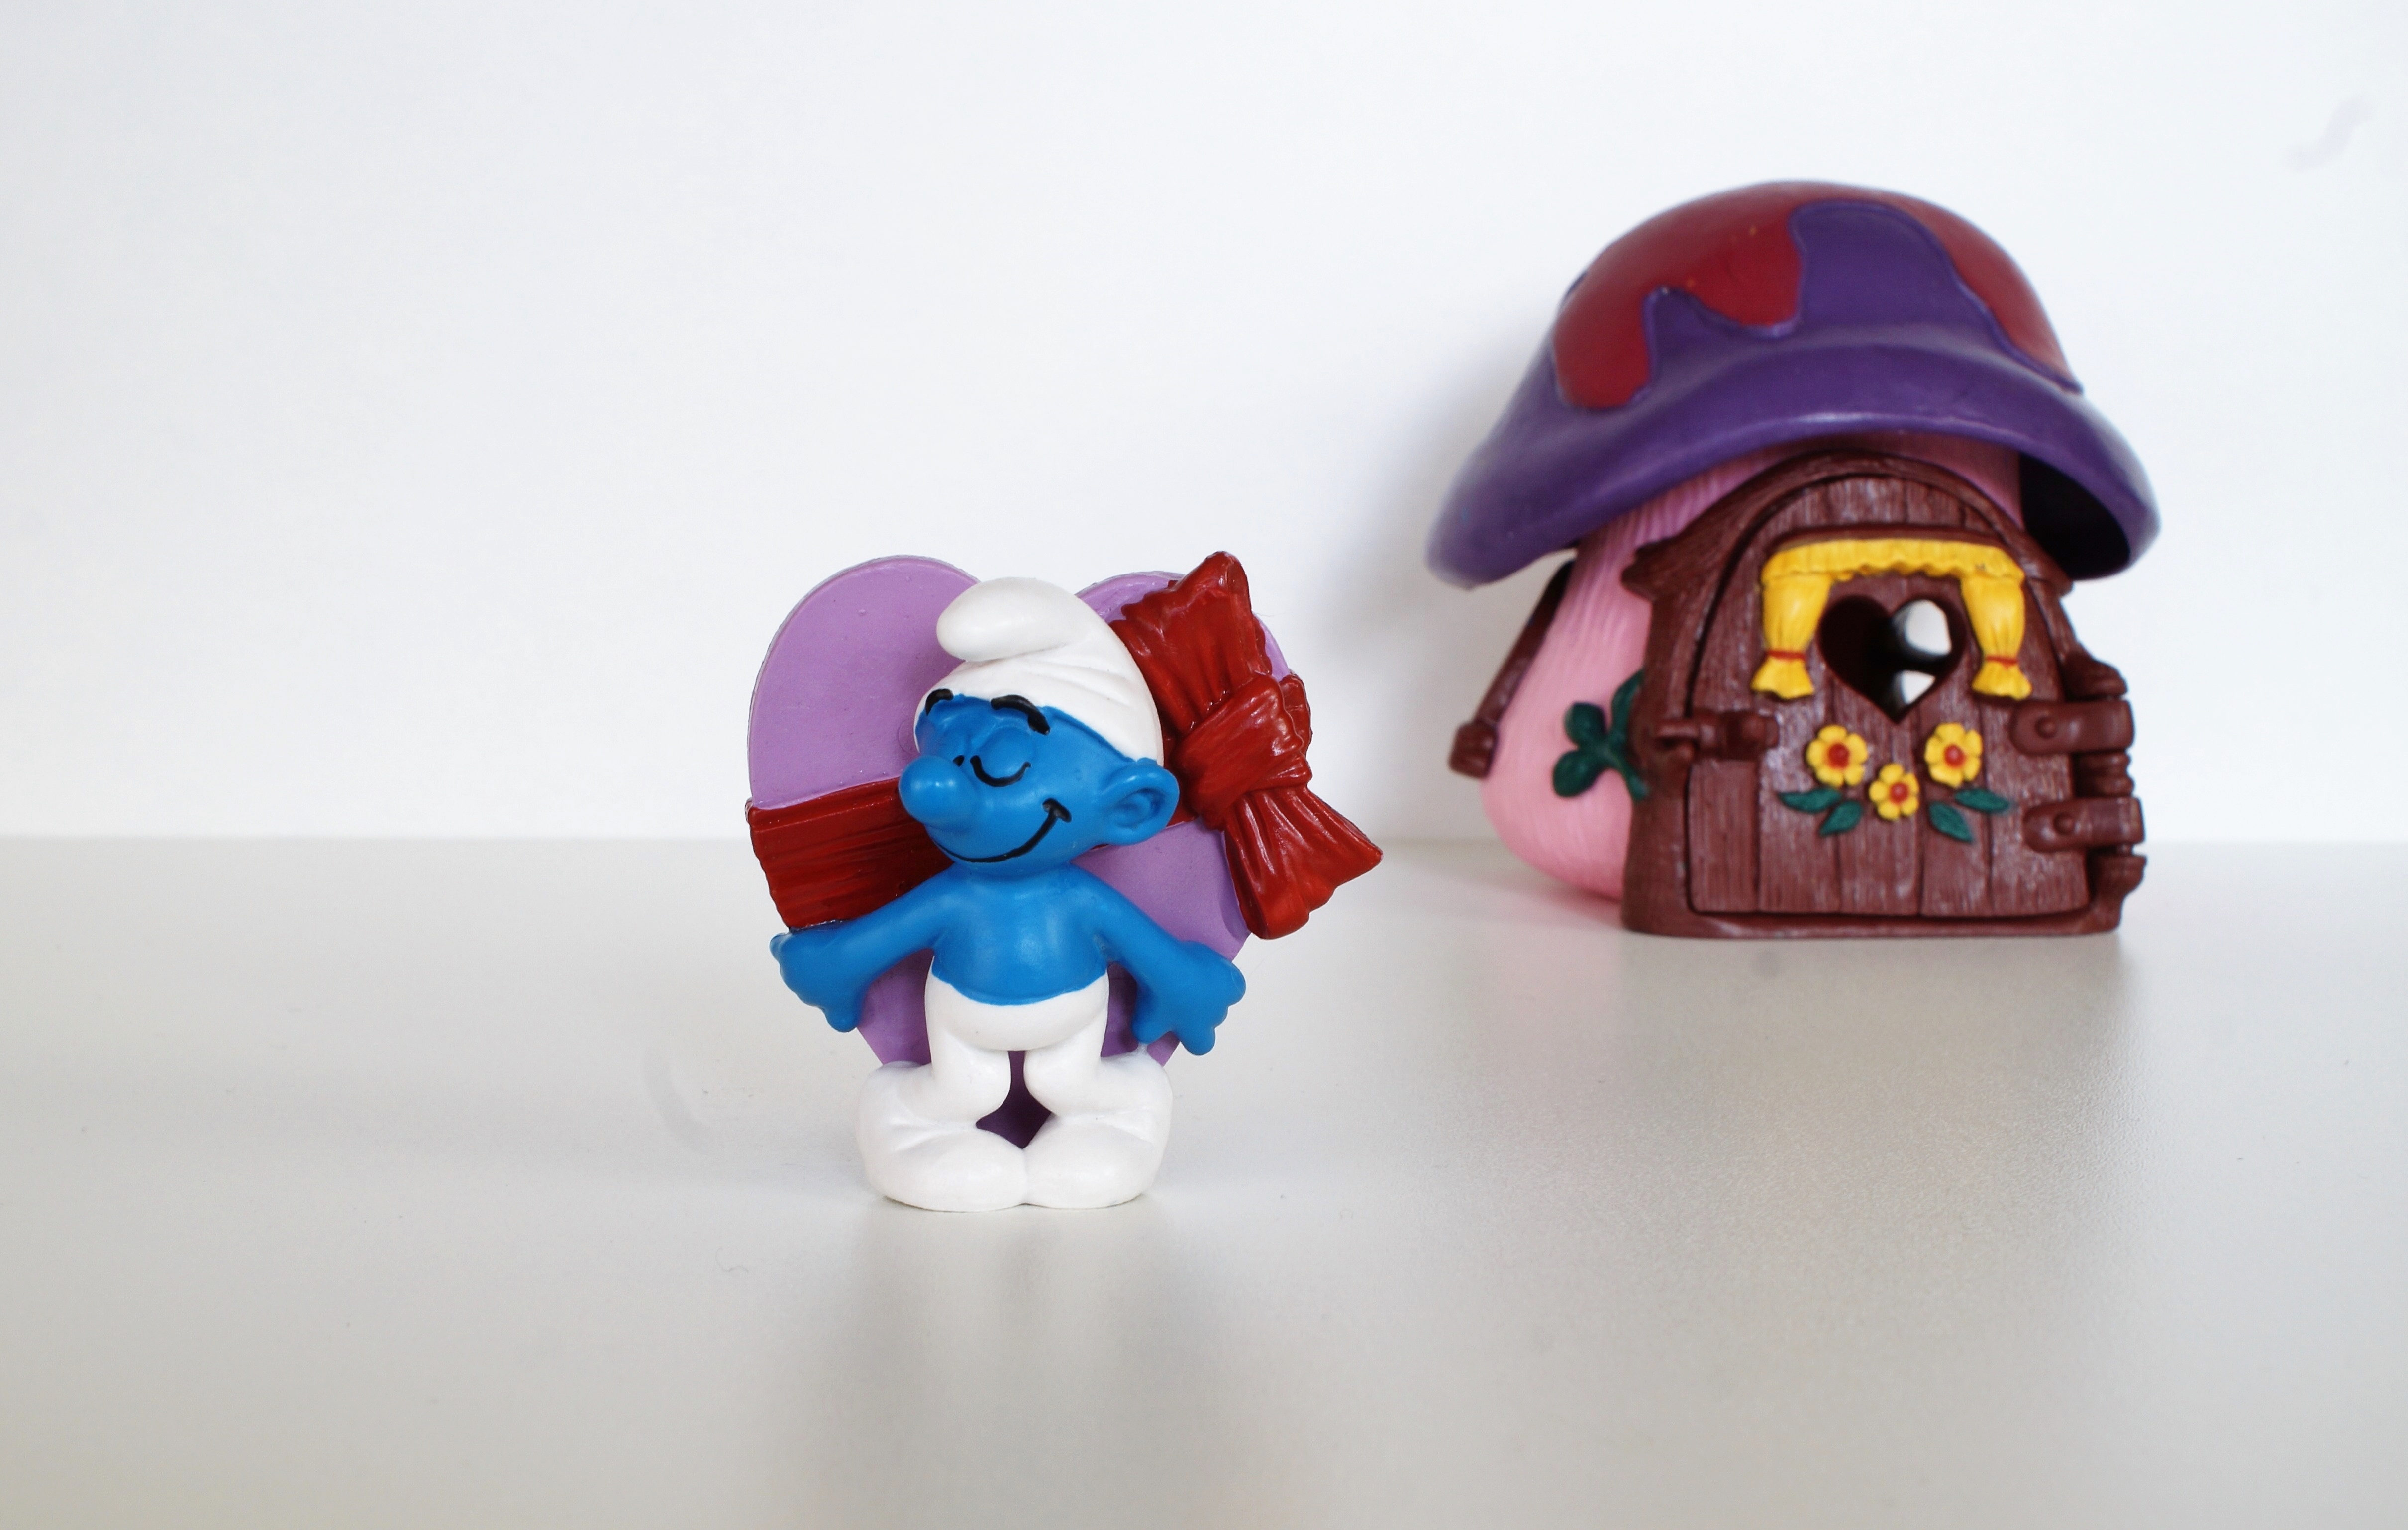
smurf, smurfs, figure, toys, decoration, collect, blue, free image